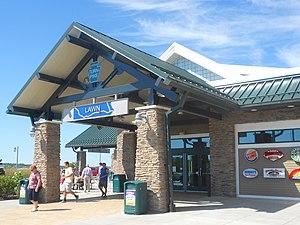
Conewago Township est un township, situé au sud-est du comté de Dauphin, en Pennsylvanie, aux États-Unis. En 2010, il comptait une population de 2 997 habitants.